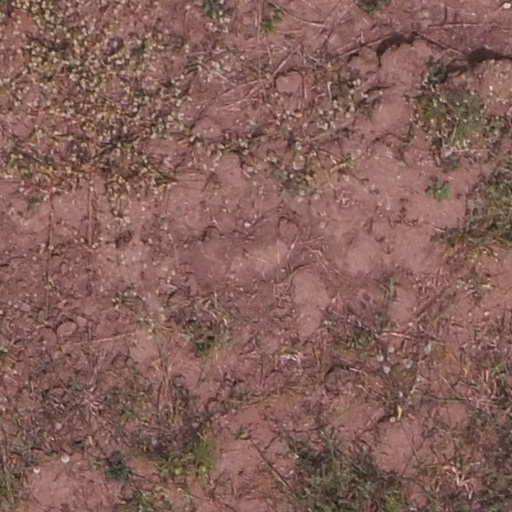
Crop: maize; corn